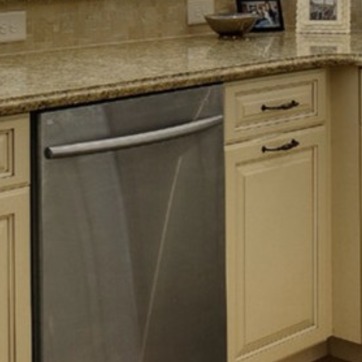
Material: metal